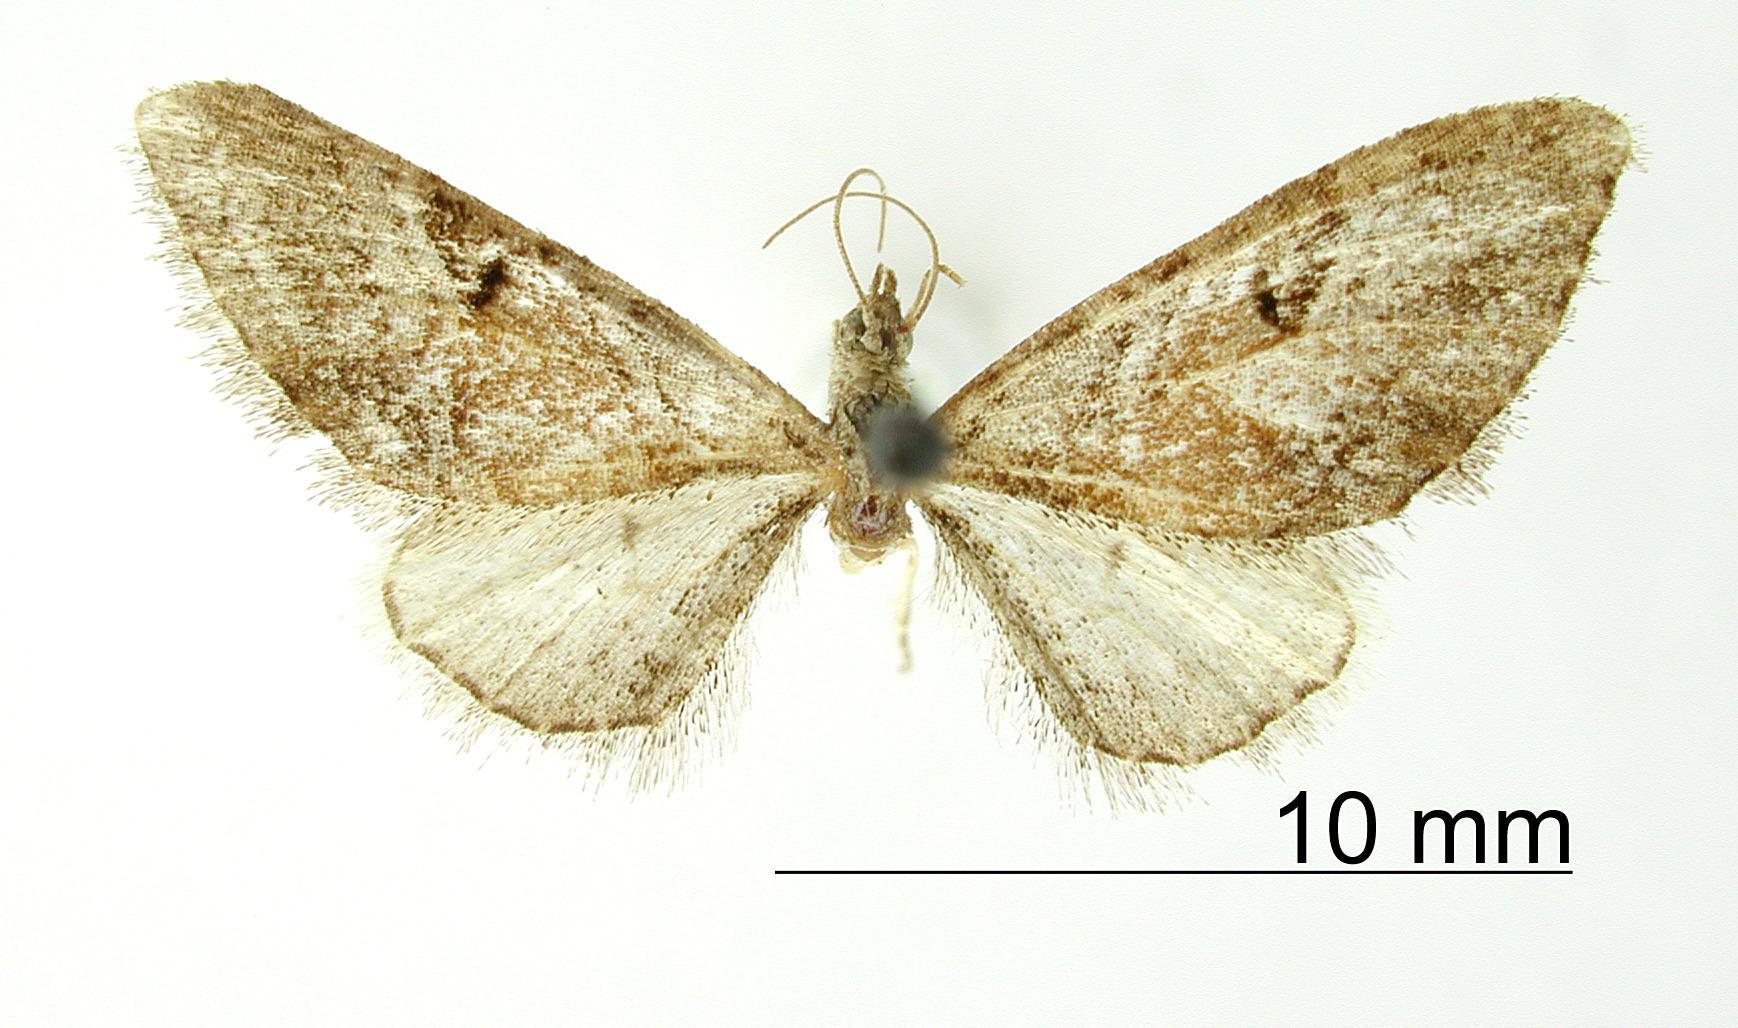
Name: Tephroclystia endotherma
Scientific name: Tephroclystia endotherma Dyar, 1920
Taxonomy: Animalia, Arthropoda, Insecta, Lepidoptera, Geometridae, Larentiinae
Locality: Mexico City, Distrito Federal, Mexico
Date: Jun 1919